Charli D'Amelio

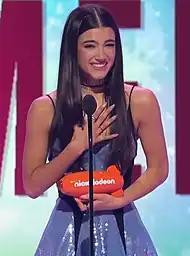
D'Amelio accepting her award at the 2022 Nickelodeon Kids' Choice Awards

In February 2020, D'Amelio appeared in a Super Bowl commercial for Sabra hummus along with other celebrities. In March 2020, she and her sister partnered with UNICEF for an anti-bullying campaign and made an appearance in the Nickelodeon television special "#KidsTogether: The Nickelodeon Town Hall", hosted by Kristen Bell. That same month, she partnered with Procter & Gamble to create the #DistanceDance challenge campaign on TikTok with the goal of encouraging social distancing during the COVID-19 pandemic, which garnered praise from Ohio Governor Mike DeWine. For her involvement in the campaign, she was nominated for a Streamy Award for Social Good Campaign. She also became the most-followed TikTok user, displacing American social media personality Loren Gray, and the first TikTok user to earn 50 million followers. D'Amelio appeared in the ABC television special "The Disney Family Singalong" during the performance of "We're All In This Together" from "High School Musical" in April 2020.